Open Dialogue Foundation

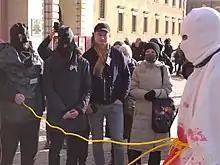
Bartosz Kramek (2022).

ODF has been a subject of controversy since mid-2017, when its Board's Chair Bartosz Kramek had published a Facebook article on possible civil disobedience actions against the Law and Justice government in Poland. In August 2018 the Polish government expelled ODF President and Bartosz Kramek's wife Lyudmyla Kozlovska from the Schengen zone by entering her into the Schengen Information System, citing secret intelligence that the NGO had received Russian funding. In an interview, Polish foreign minister Witold Waszczykowski admitted that the reasons for the expulsion were ODF "pursuing anti-Polish goals in Brussels", and taking "actions against a democratically elected government" by "writing a detailed plan on how to topple the Polish government".